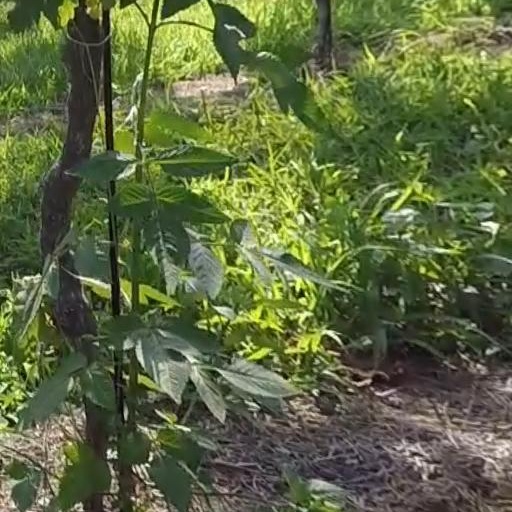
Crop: grape